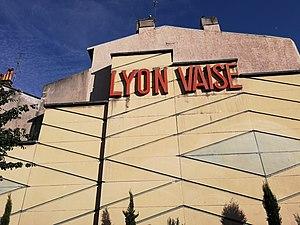
Inscription Lyon Vaise rue Roquette
Le 9ᵉ arrondissement de Lyon est un des neuf arrondissements de Lyon.